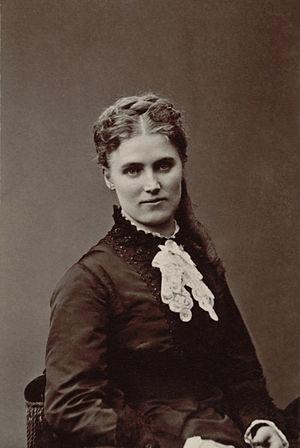
Christine Nilsson, Comtesse de Casa Miranda (1843 - 1921), cantatrice suédoise, par Nadar, 1870.